Recreational drug use

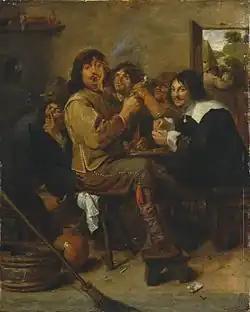
"TheSmokers", a 1636 portrait by Adriaen Brouwer

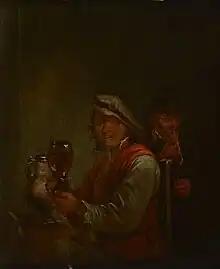
"Drinking Man and an Old Smoking Man", an 18th-century portrait by anonymous author

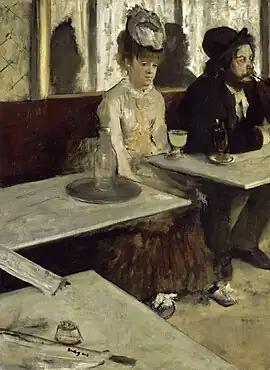
"L'Absinthe", an 1876 portrait by Edgar Degas

Recreational drug use is the use of one or more psychoactive drugs to induce an altered state of consciousness, either for pleasure or for some other casual purpose or pastime. When a psychoactive drug enters the user's body, it induces an intoxicating effect. Recreational drugs are commonly divided into three categories: depressants (drugs that induce a feeling of relaxation and calmness), stimulants (drugs that induce a sense of energy and alertness), and hallucinogens (drugs that induce perceptual distortions such as hallucination).